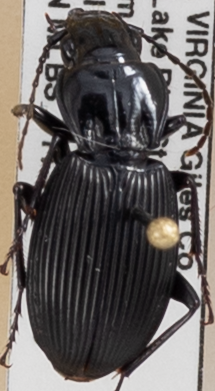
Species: Pterostichus lachrymosus
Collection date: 2019-07-16
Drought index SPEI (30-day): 0.274
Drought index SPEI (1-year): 2.09
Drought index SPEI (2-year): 2.09